Research on Inuit clothing

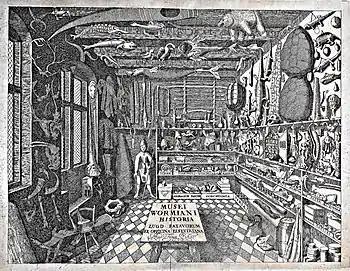
Engraving of room cluttered with objects, including some items of Inuit clothing

Historically, researchers and museum conservators who wished to create accurate drawings or sewing patterns for clothing, including Inuit skin garments, would draw them by hand or commission artists to do so. The highly involved process of measuring and tracing garments has drawbacks: the handling can cause additional damage and the process is time-consuming. Without dismantling the items, the results can be inaccurate. Accurately drawing garments at is less damaging, but even more time-consuming.